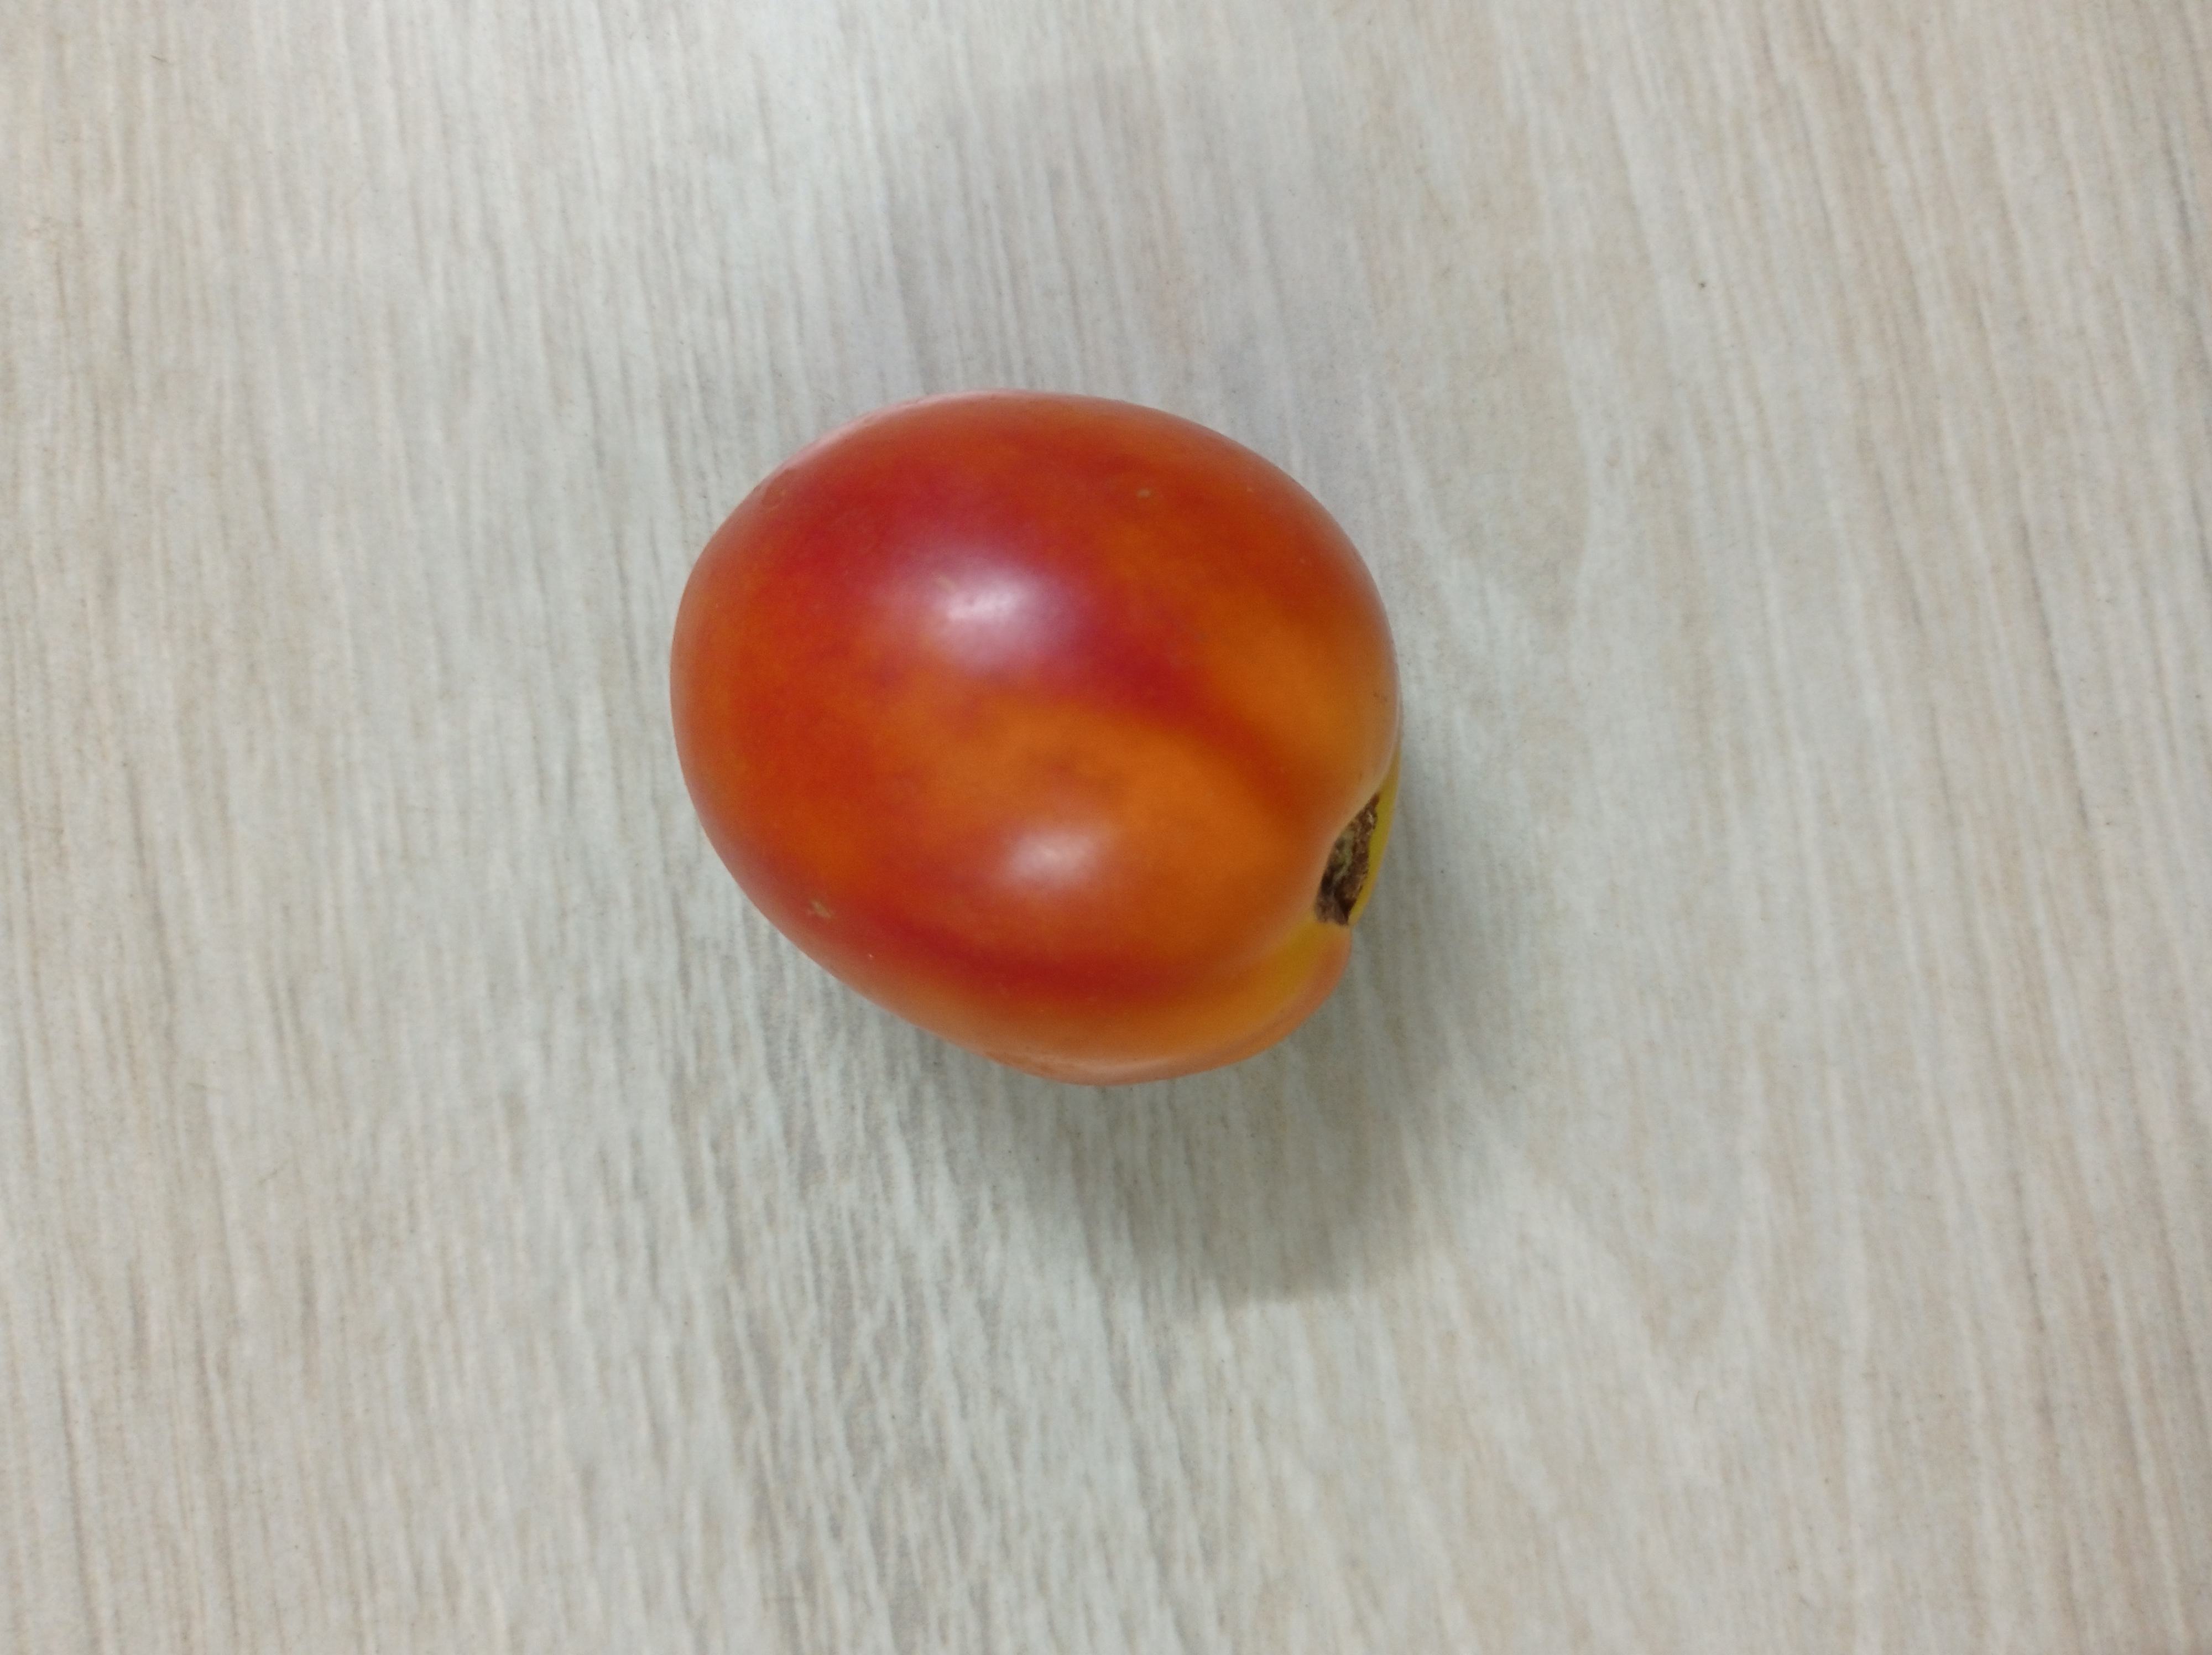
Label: Fresh